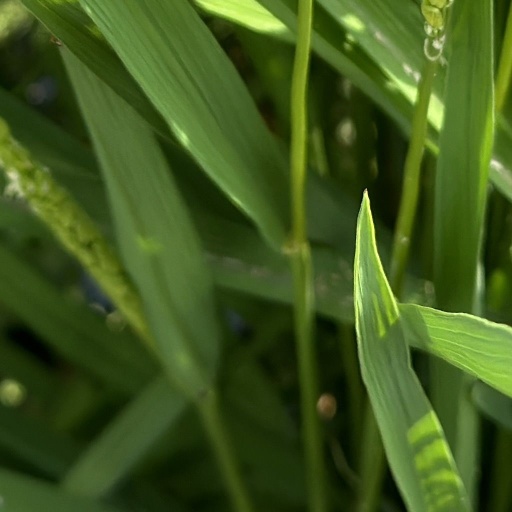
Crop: rice